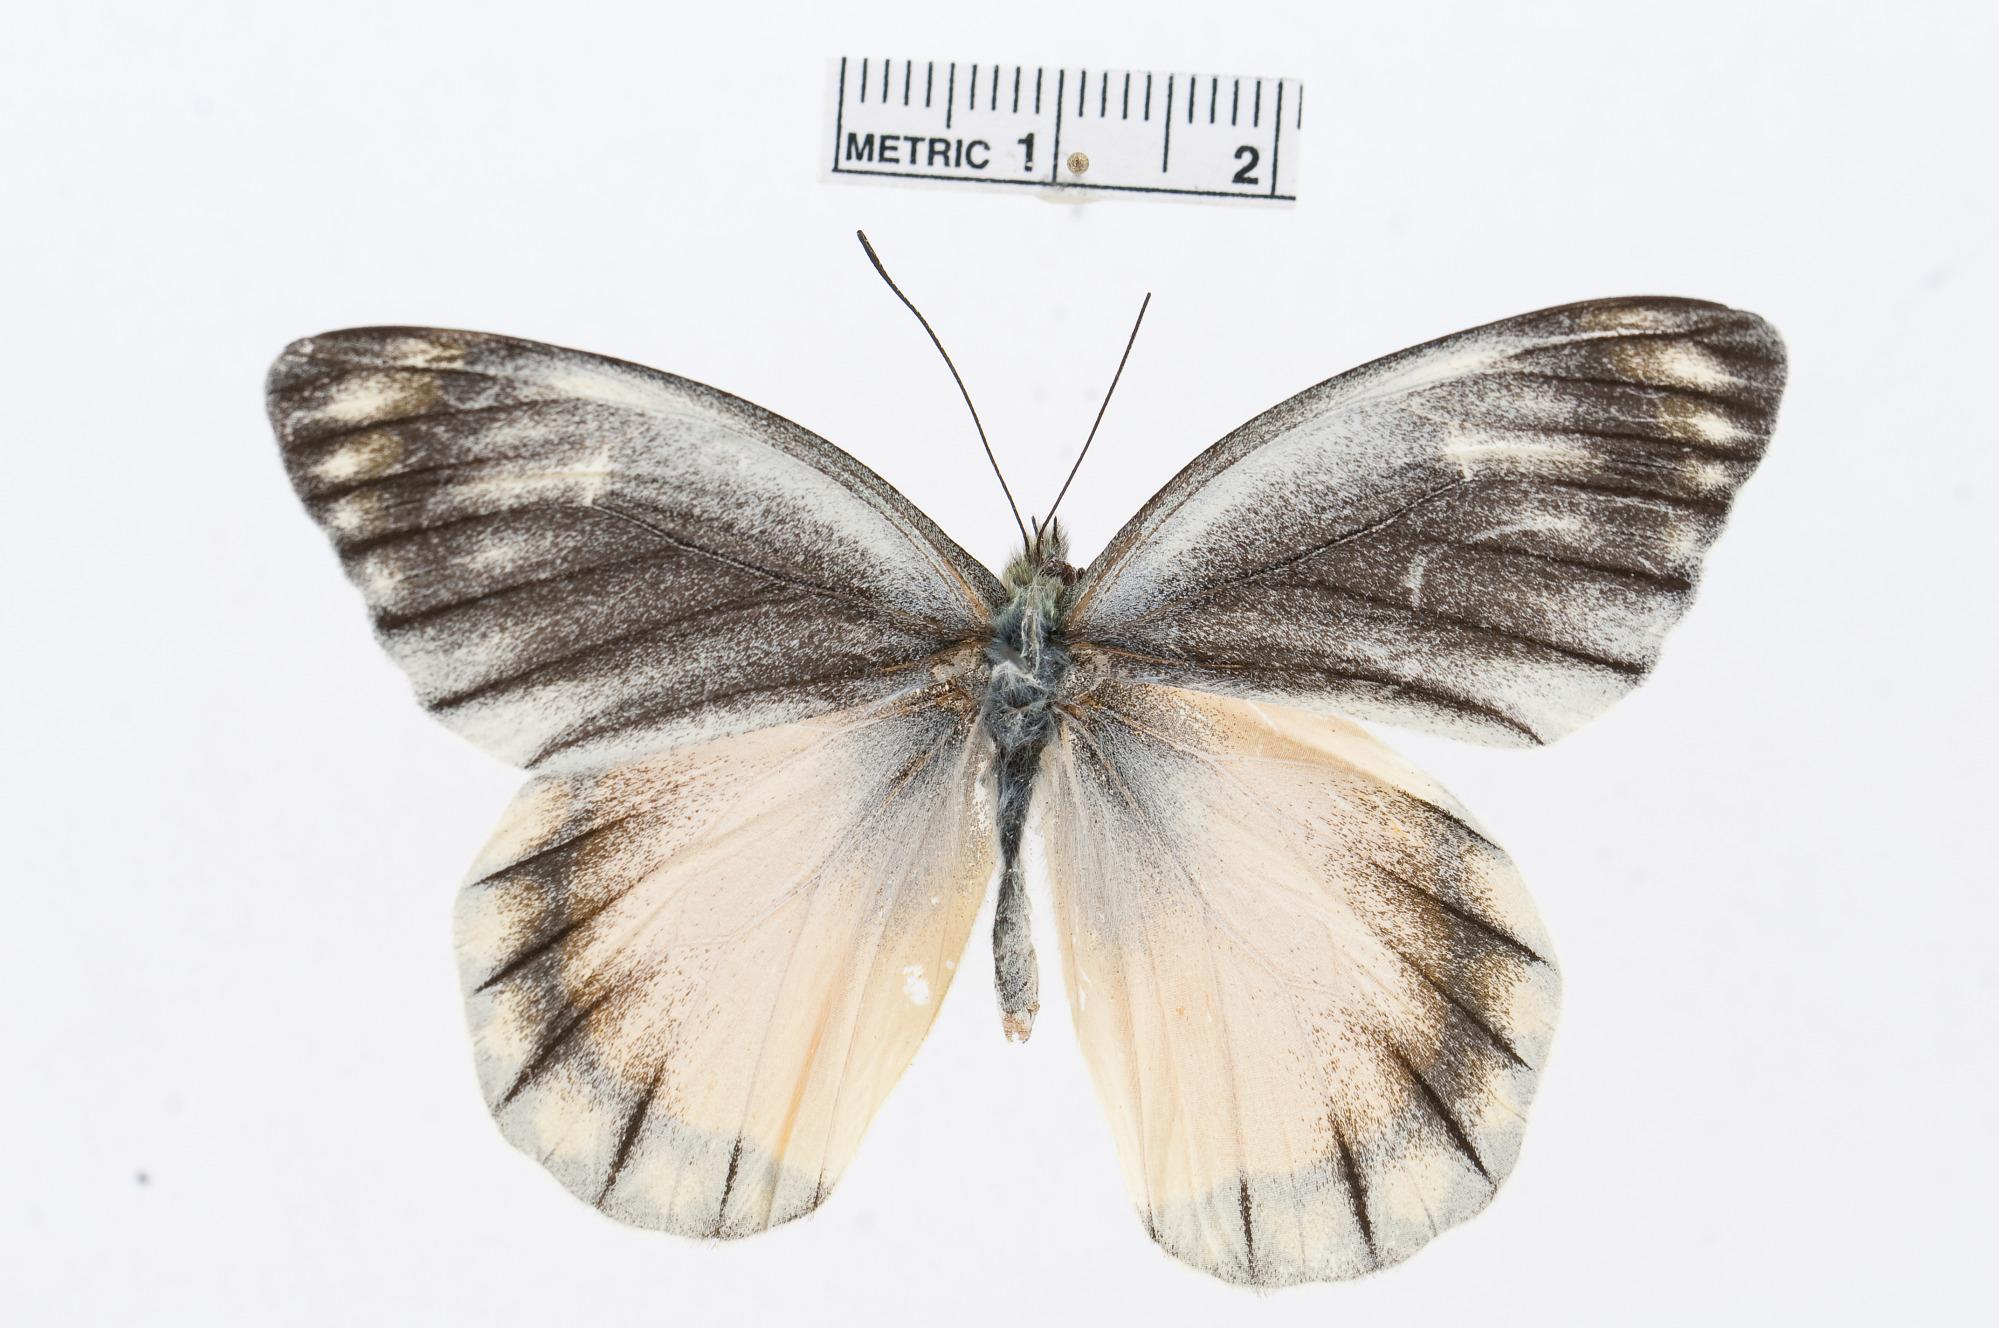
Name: Delias melusina
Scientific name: Delias melusina
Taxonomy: Animalia, Arthropoda, Hexapoda, Insecta, Lepidoptera, Pieridae, Pierinae